Japanese Grand Prix

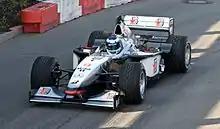
Mika Häkkinen's McLaren MP4/13 (1998)

1997 saw Michael Schumacher win and his title rival Jacques Villeneuve disqualified for ignoring yellow flags during one of the practice sessions.